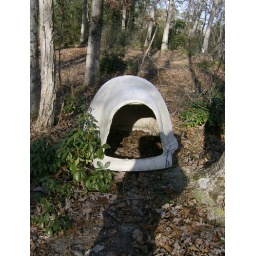
dog house in the wood